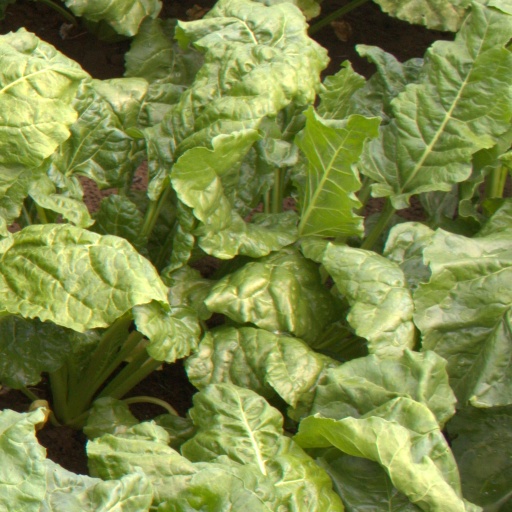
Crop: sugar beet